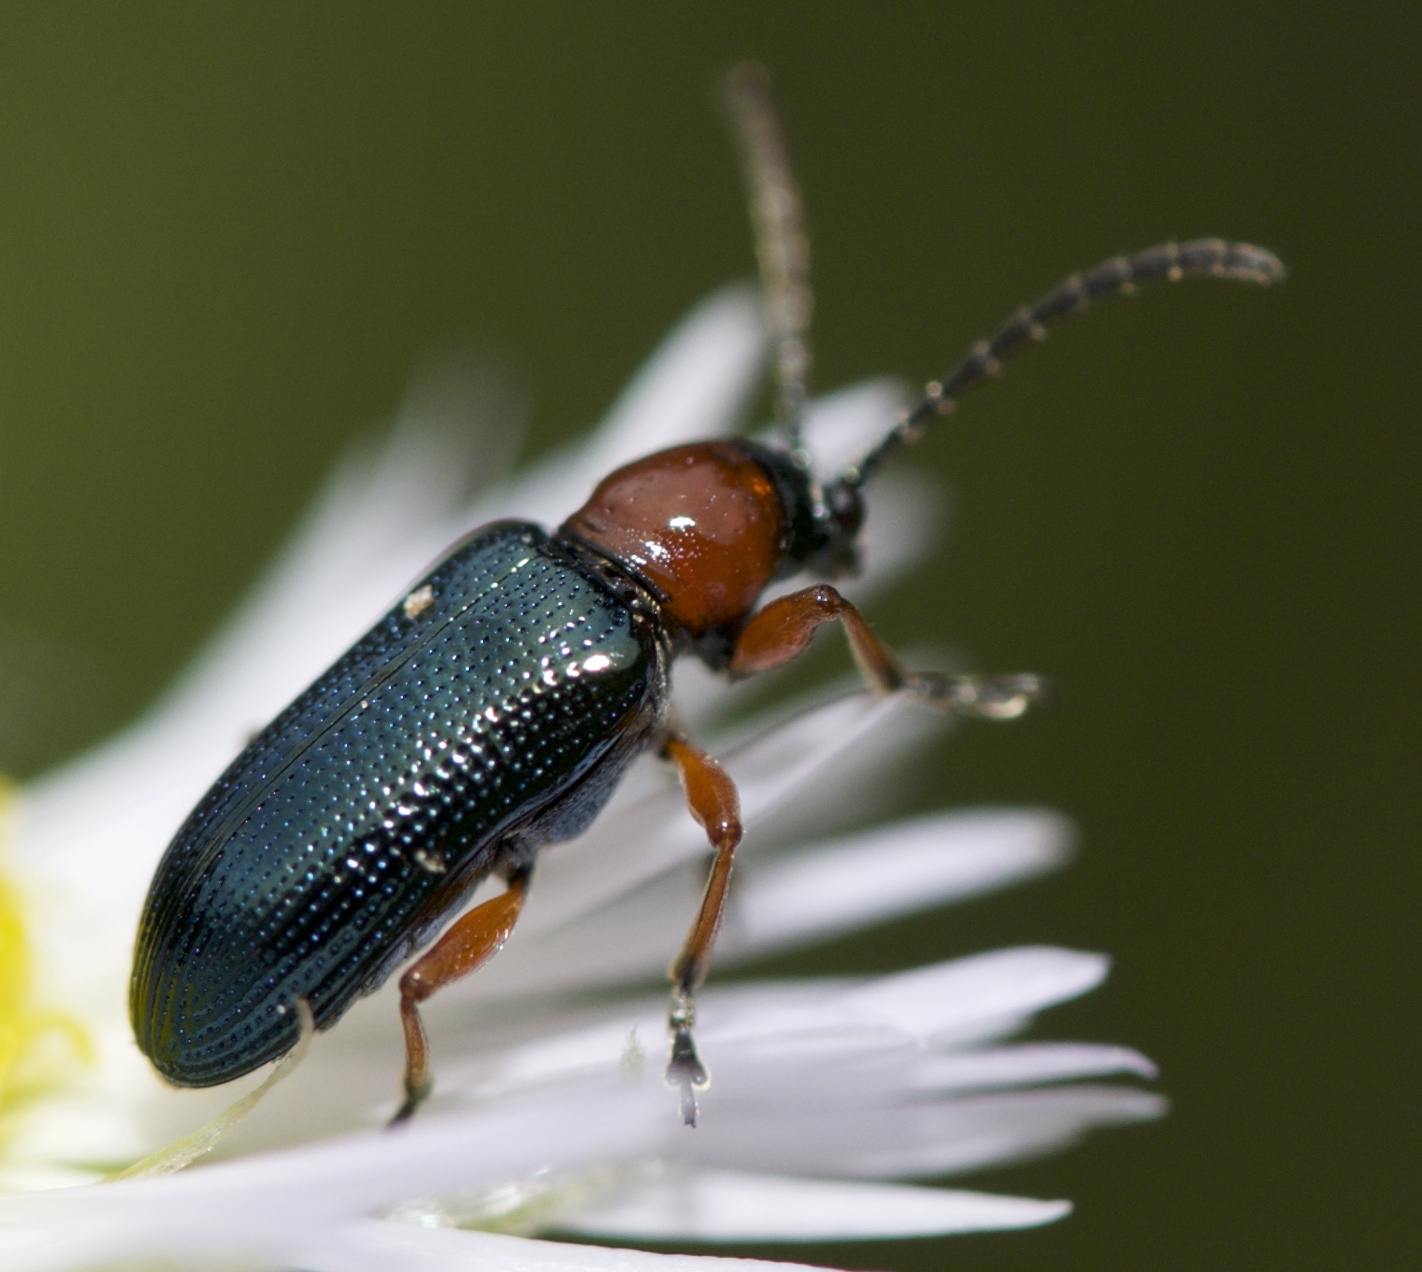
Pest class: cereal_leaf_beetle